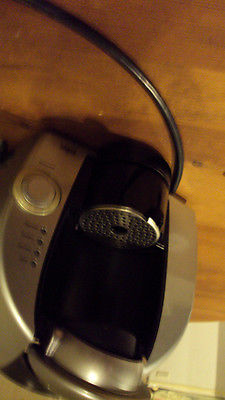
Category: coffee maker